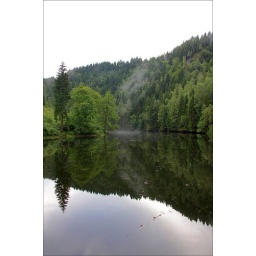
Reflection of fog and the forest in a storage lake at the river Oker in the Harz / Germany.